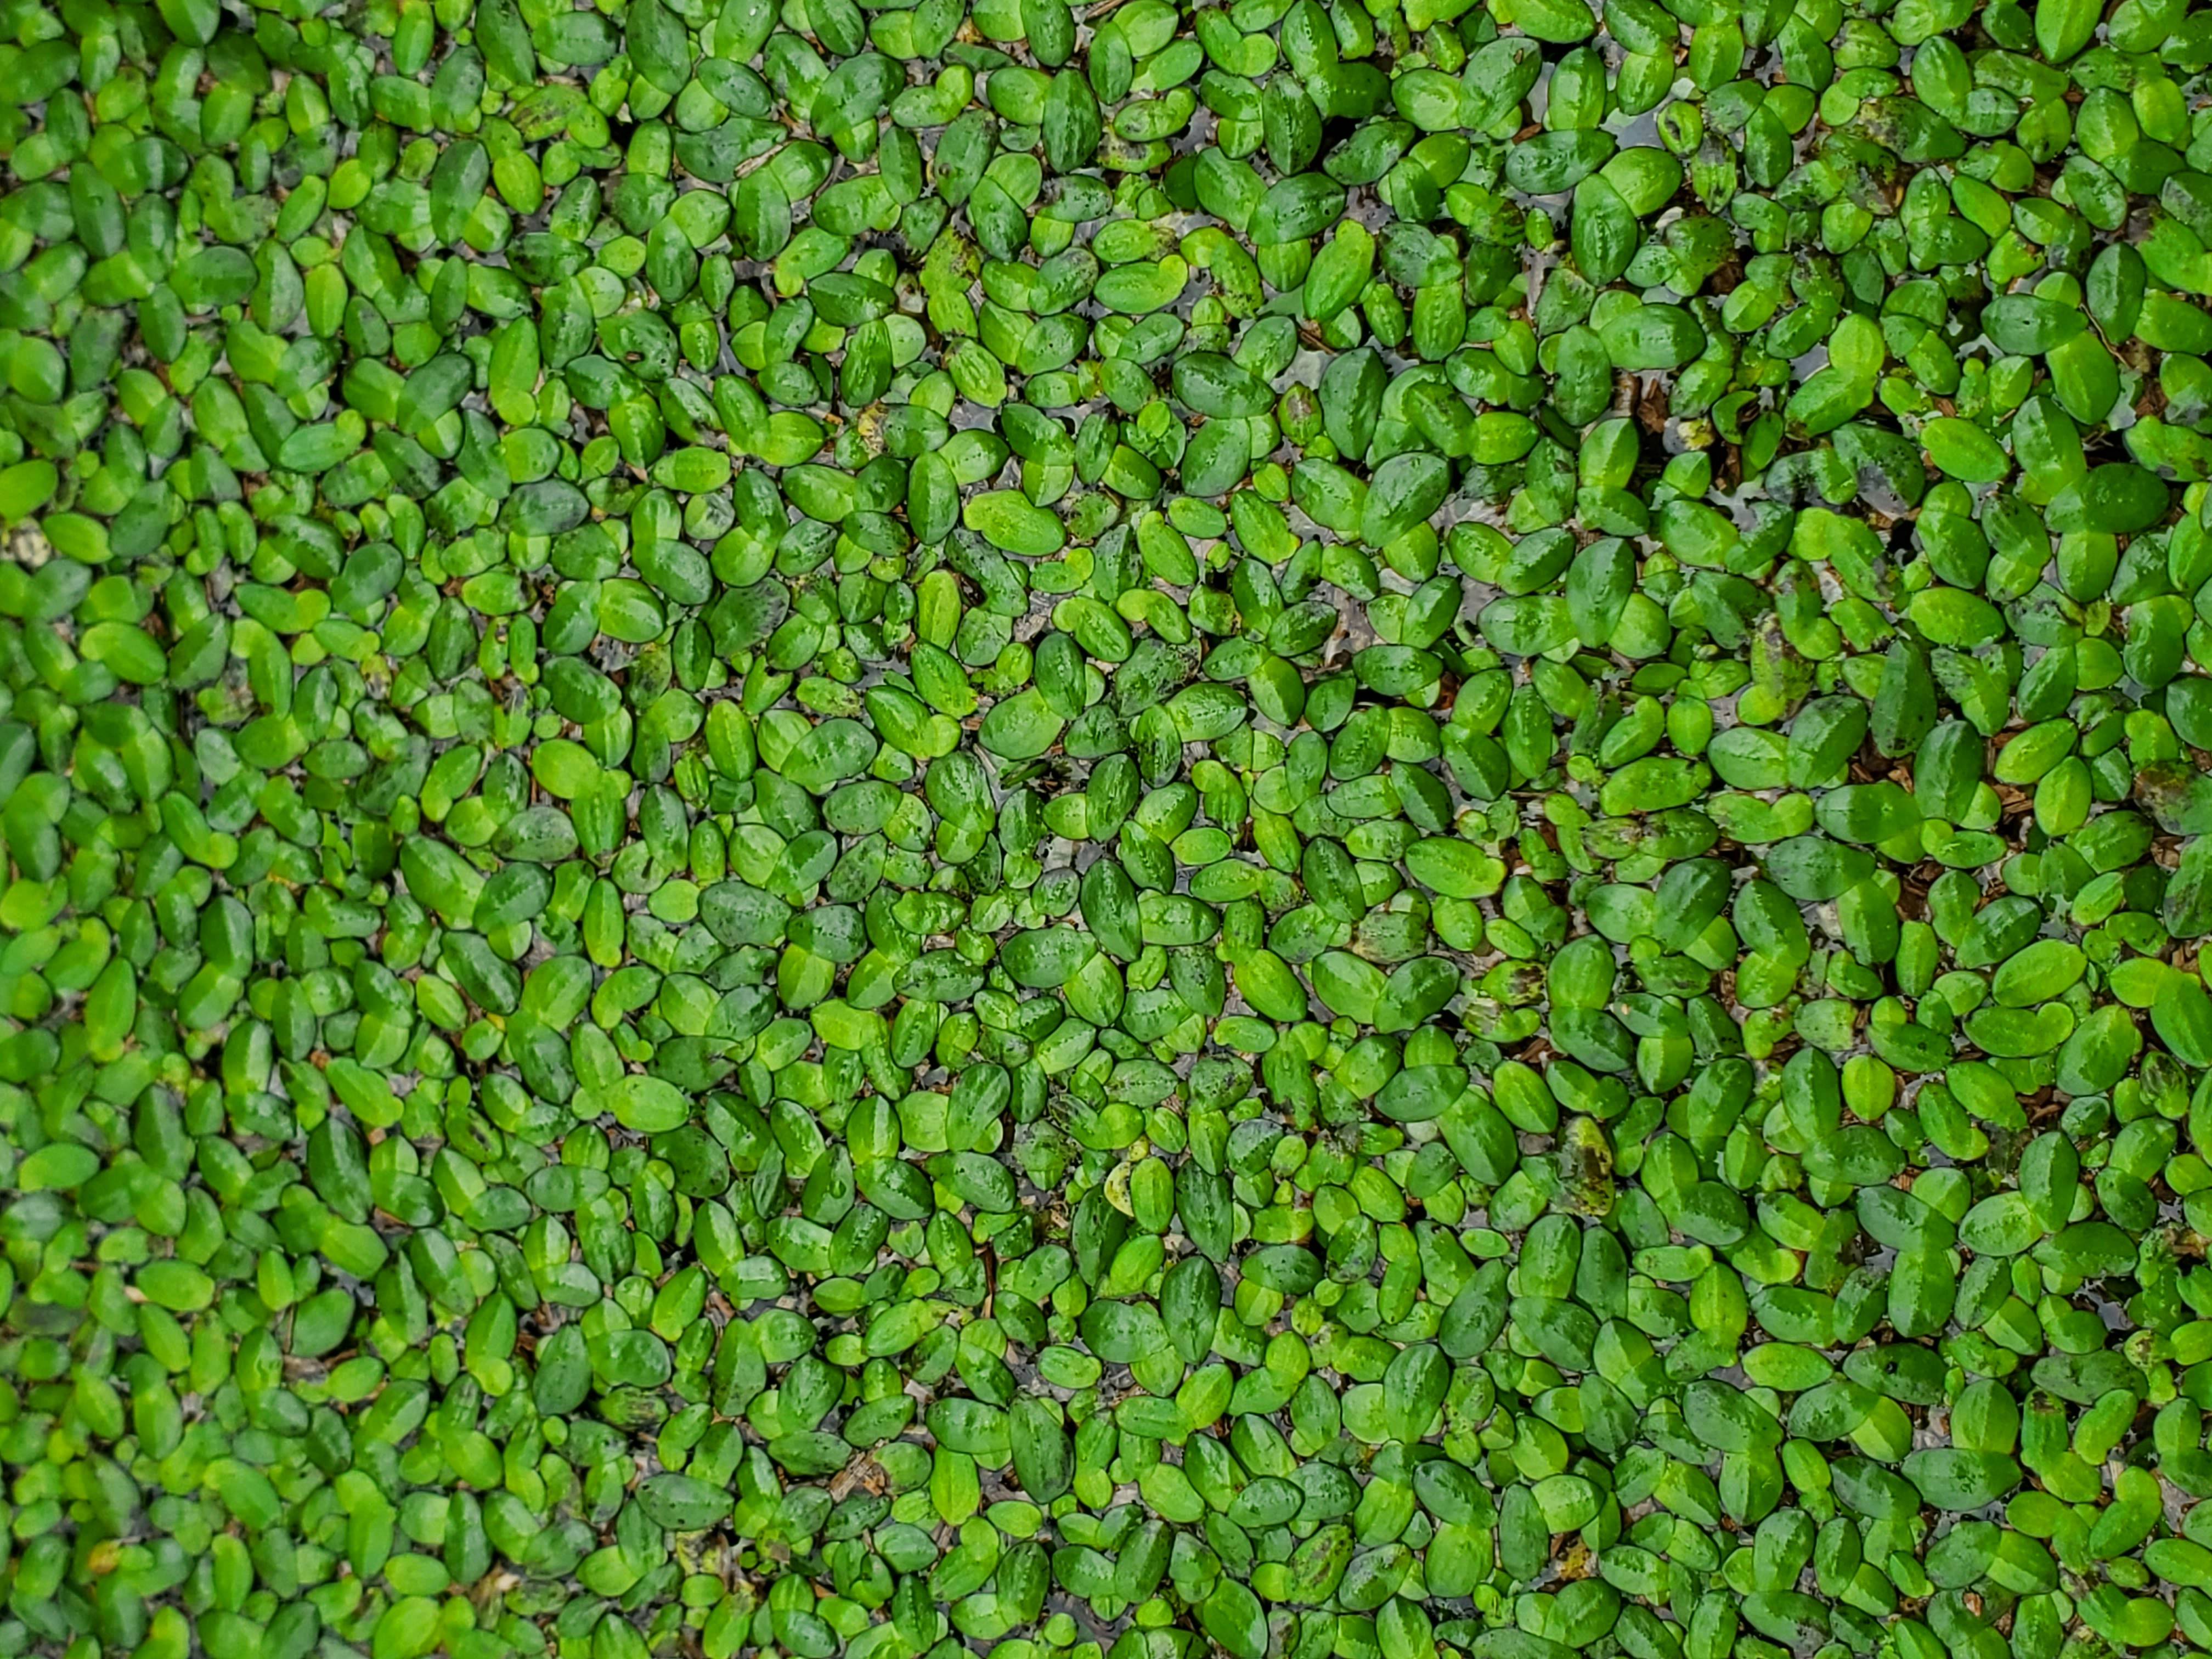
Species: Common Duckweeds (Lemna minor)